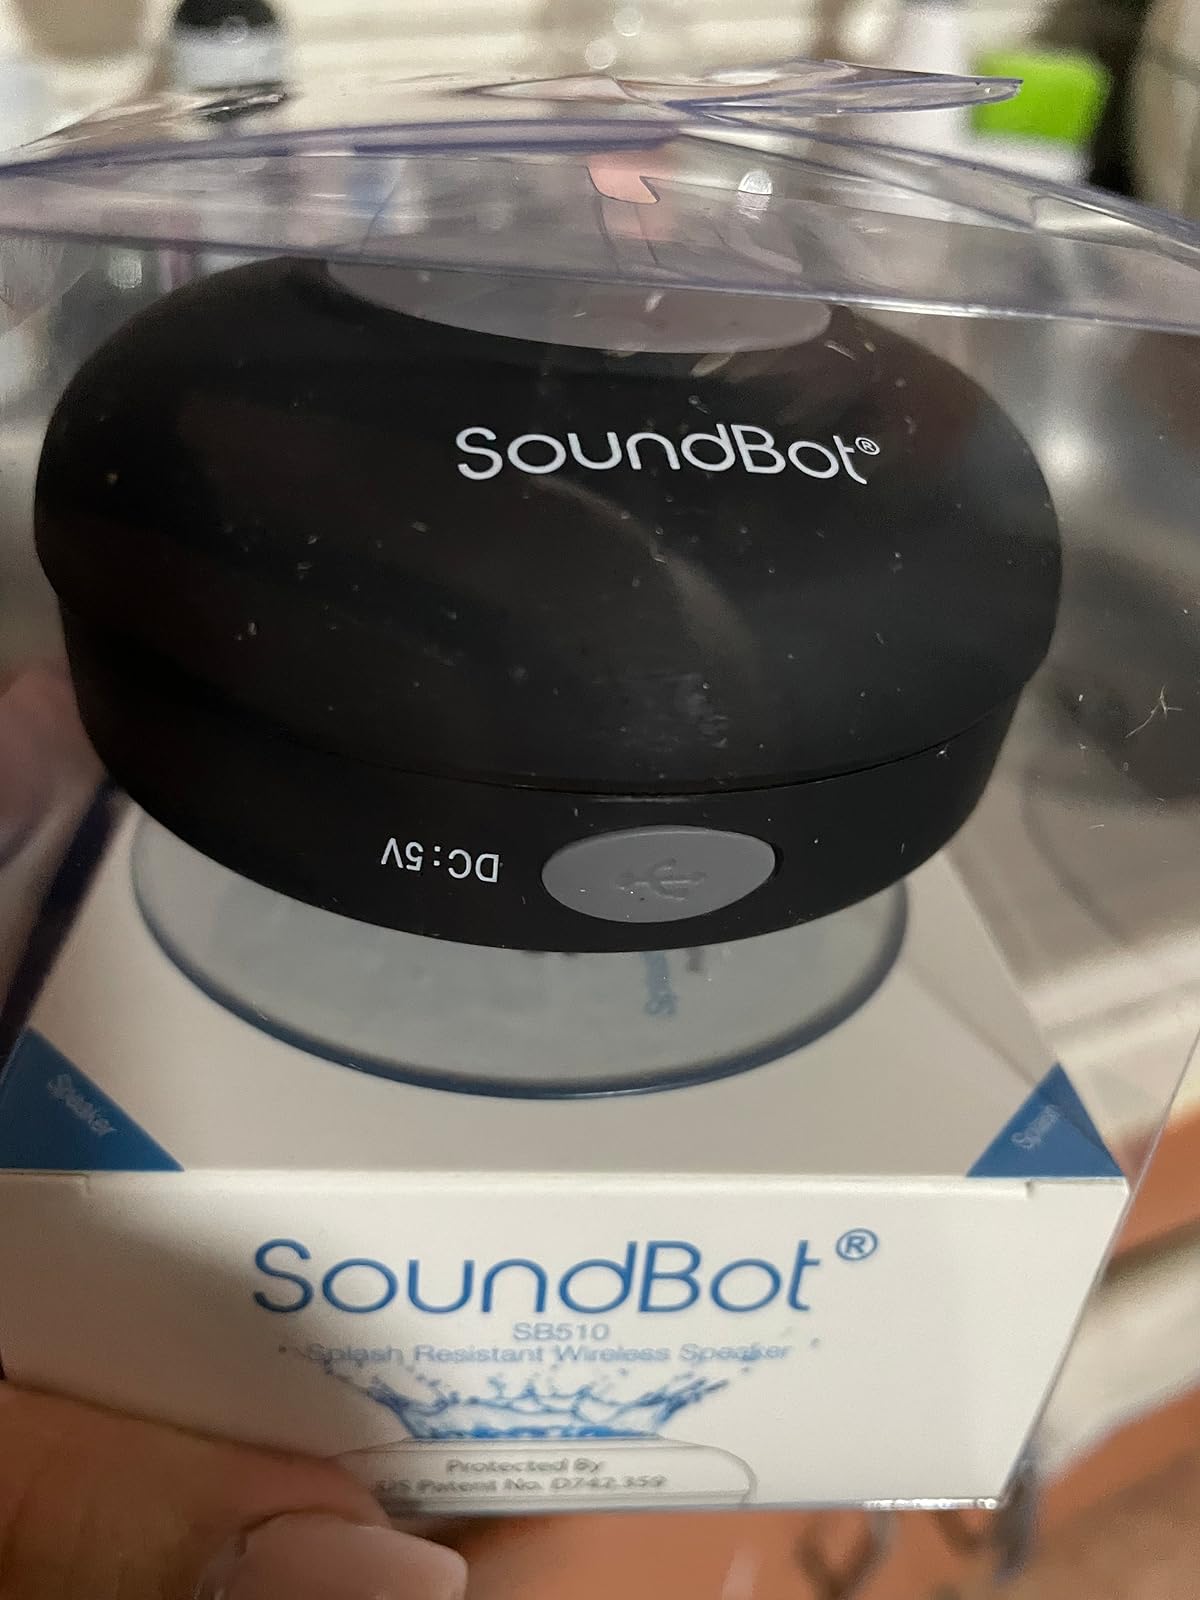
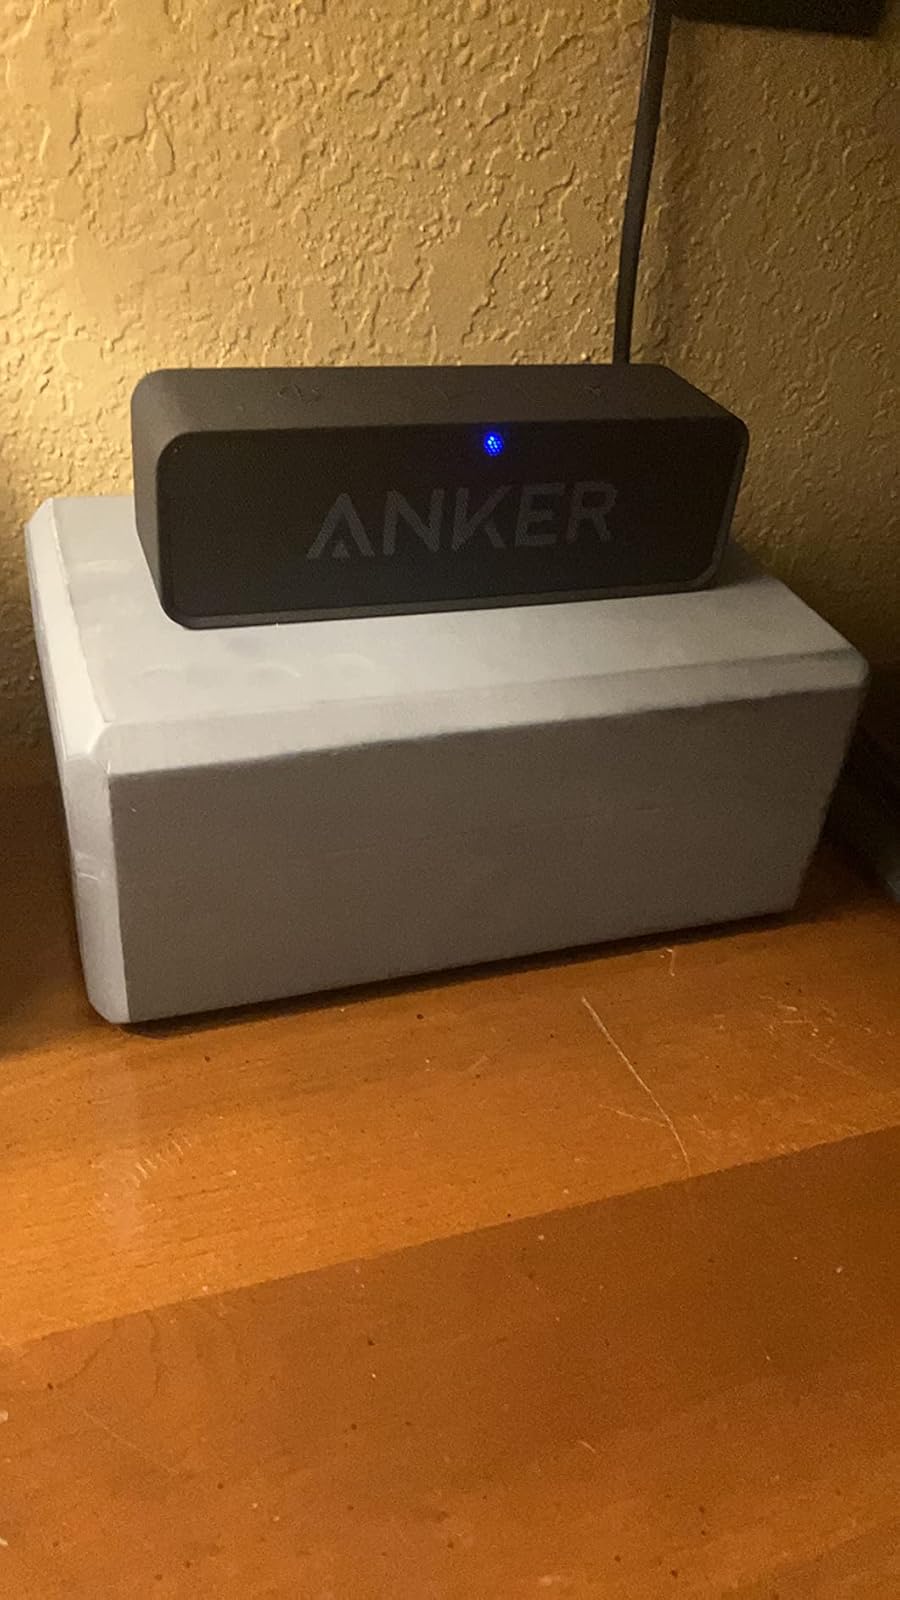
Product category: speaker
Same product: no